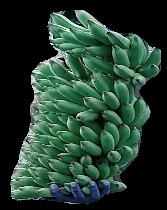
Variety: elakki-bale
Grade: grade1